Charles P. Mason

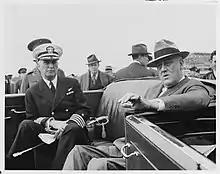
Mason (left) with President Franklin D. Roosevelt during the commissioning ceremony of NAS Jacksonville, Florida, on October 15, 1940.

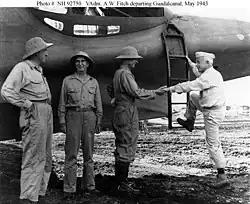
Mason (second from left) observes as Vice admiral Aubrey W. Fitch (right), Commander, Aircraft, South Pacific Force, boards a PBY-5A aircraft at Guadalcanal, March 1943.

Mason returned to the United States in January 1919 and assumed command of Naval Air Station Key West, Florida. While in this capacity he qualified as Lighter than air pilot and was transferred to "Aroostook", flagship of Air Detachments of the Pacific Fleet. Mason later organized the first seaplane patrol squadron of the Pacific Fleet and led his unit during the successful flight from San Diego, California, to Panama Canal Zone in January–March 1921. He was promoted to the permanent rank of lieutenant commander on October 22, 1922.